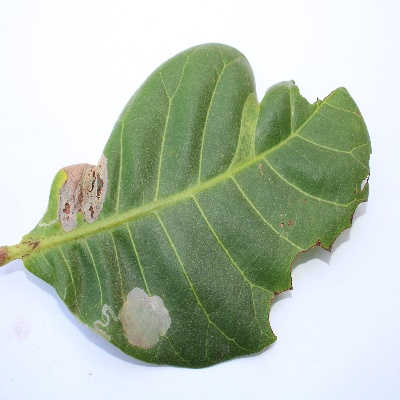
Crop: Cashew
Condition: leaf miner